Conference USA football individual awards

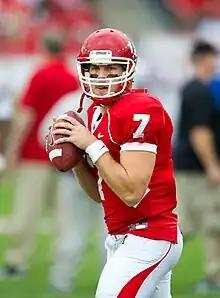
Case Keenum was the first player to be named Conference USA Player of the Year multiple times. He also was named CUSA Offensive Player of the Year and Freshman of the Year during his time at the University of Houston. After graduating he would go on to play in the NFL, and would go on to start in the 2018 NFC Championship game.

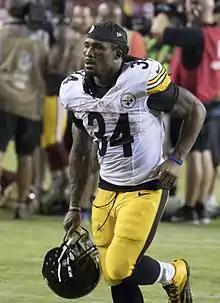
DeAngelo Williams was the second player to win the Conference USA Offensive Player of the Year three times. He has been named to the College Football Hall of Fame, and his number was retired by Memphis. He enjoyed an 11 year NFL career before becoming a professional wrestler.

The Offensive Player of the Year is awarded to the player voted most outstanding at an offensive position.